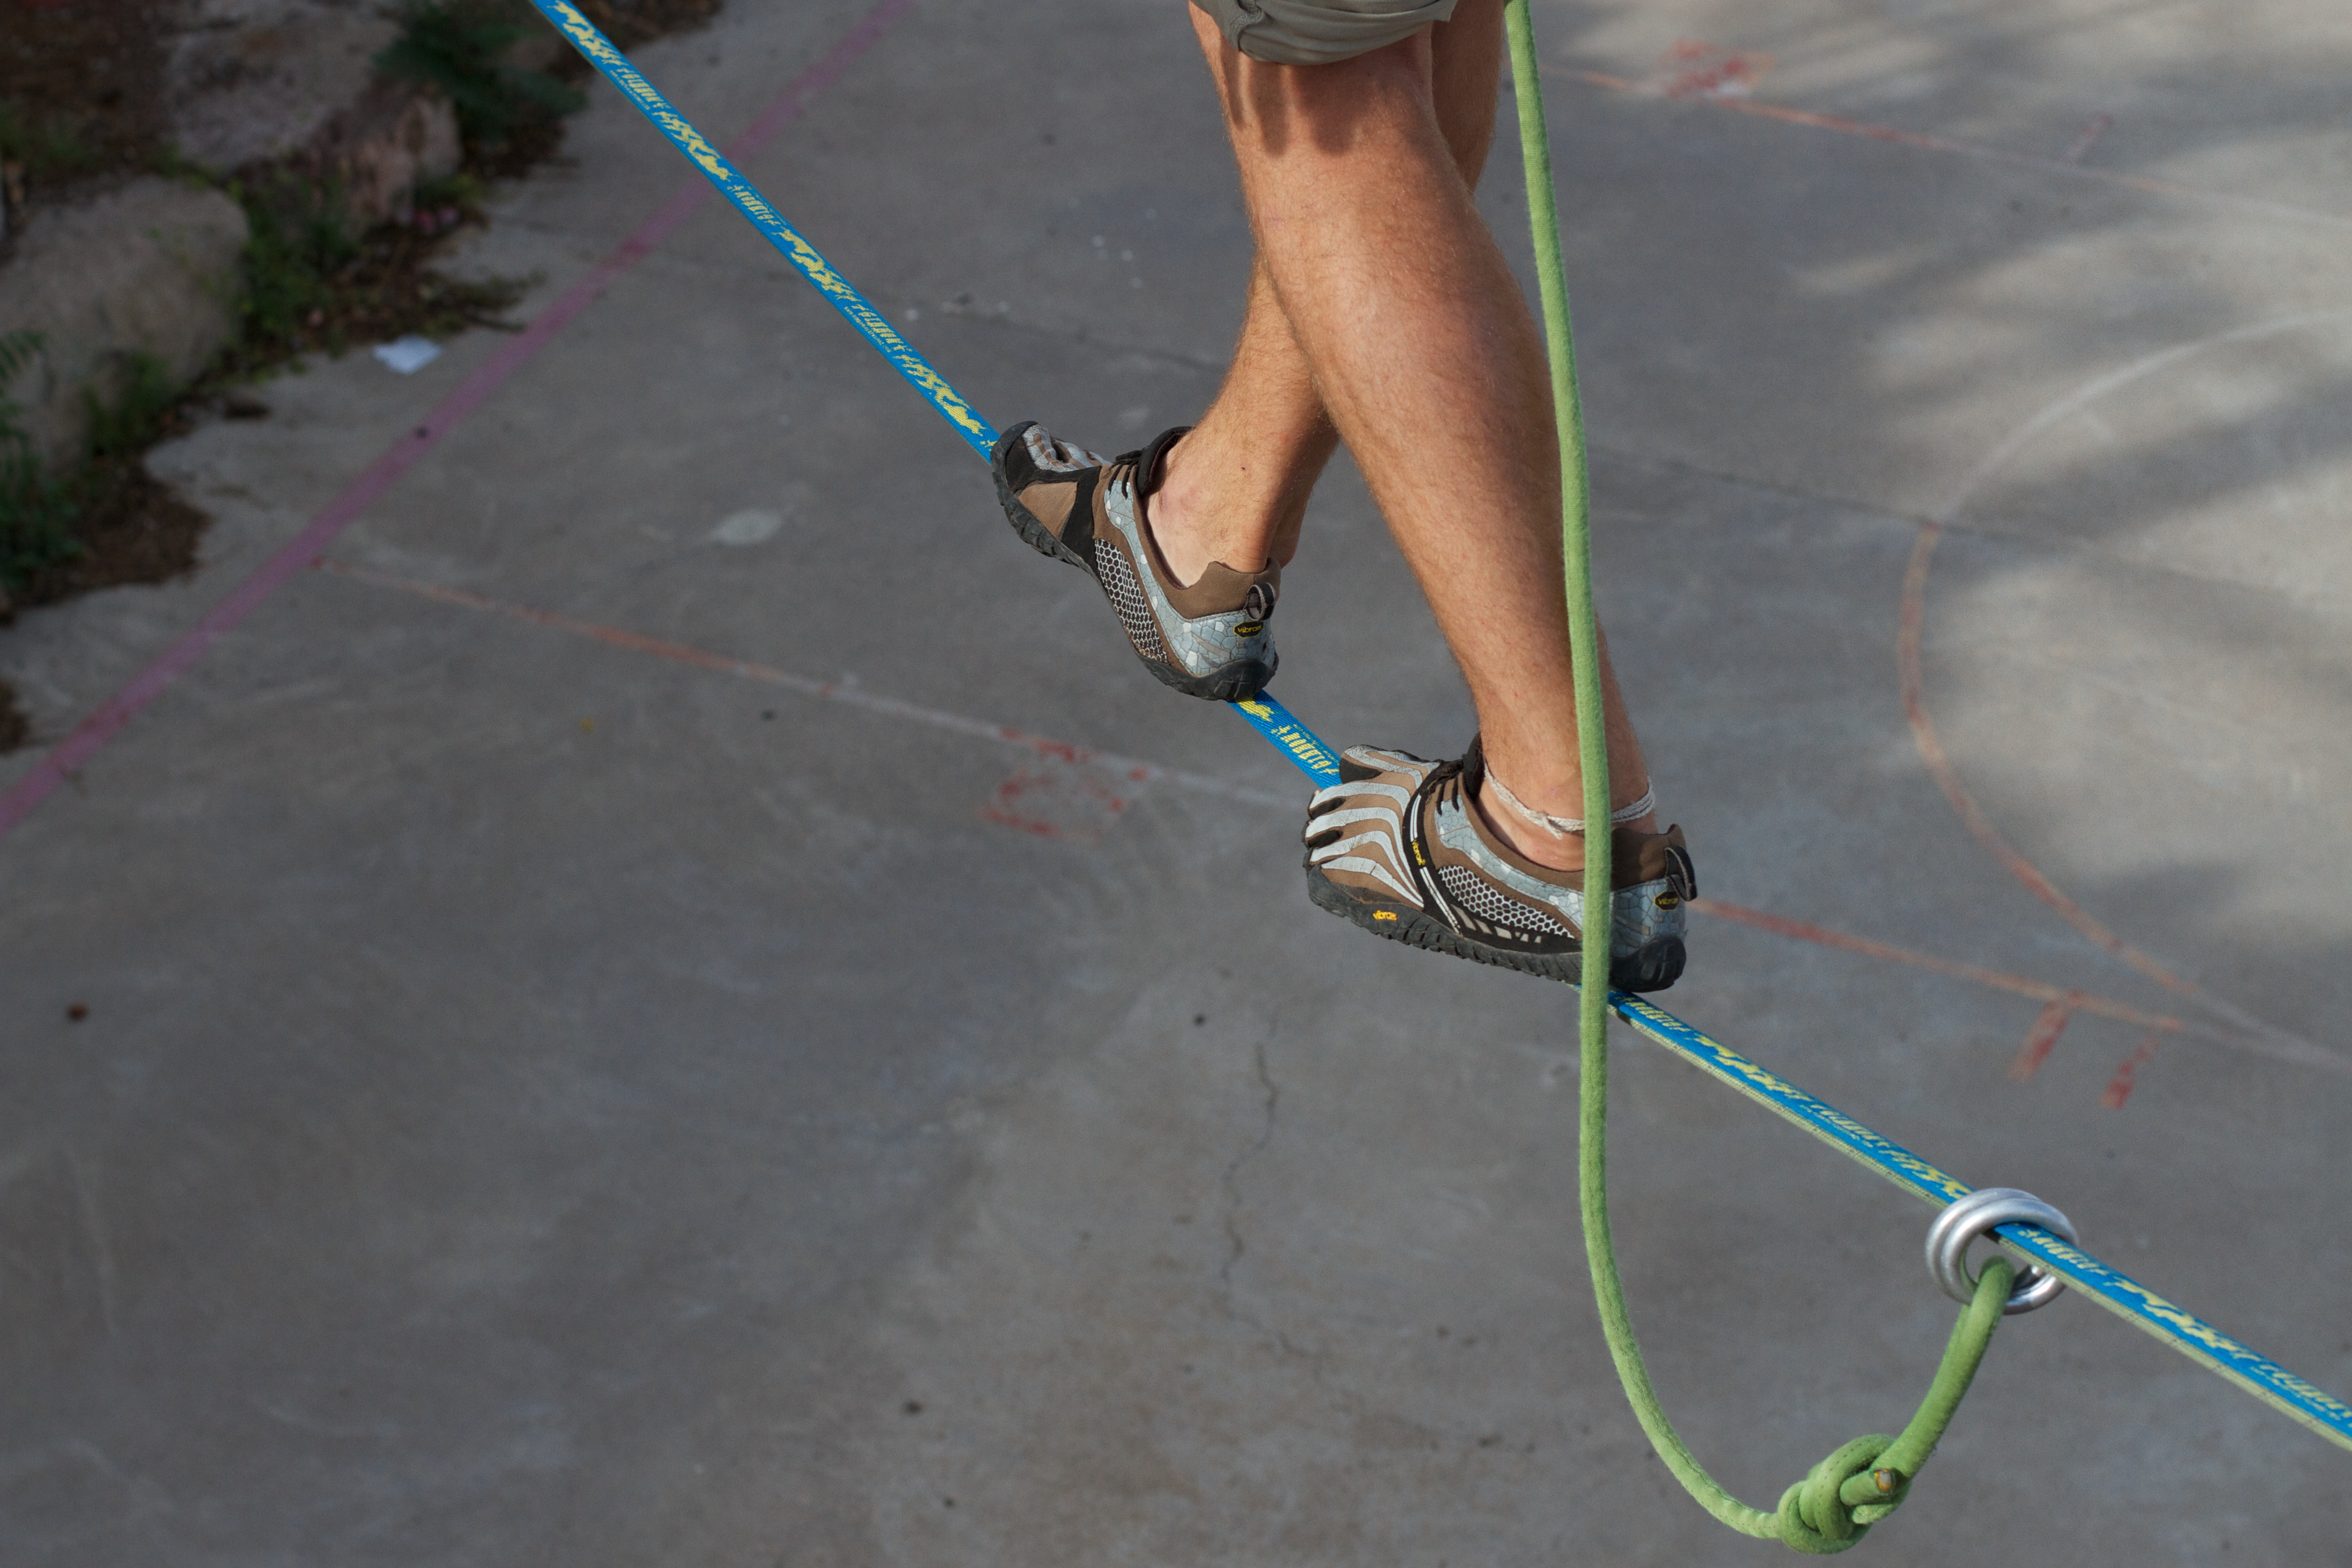
bicycle, sports equipment, sports, footwear